Mantelletta

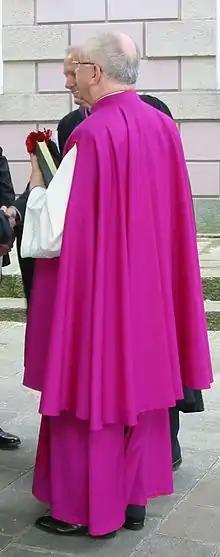
A Catholic cleric wearing a mantelletta over his cassock.

A mantelletta, Italian diminutive of Latin "mantellum" 'mantle', is a sleeveless, knee-length, vest-like garment, open in front, with slits instead of sleeves on the sides, fastened at the neck. It was for a period of time even more common than the mozzetta.